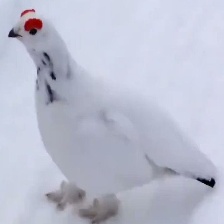
Species: WILLOW PTARMIGAN
Scientific name: LAGOPUS LAGOPUS